Karma

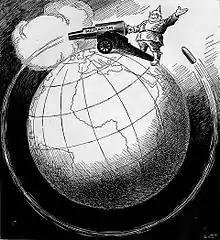
"It Shoots Further Than He Dreams" by John F. Knott, March 1918

Western culture, influenced by Christianity, holds a notion similar to karma, as demonstrated in the phrase "what goes around comes around".